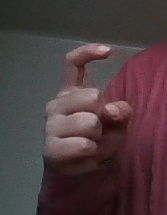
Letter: ra